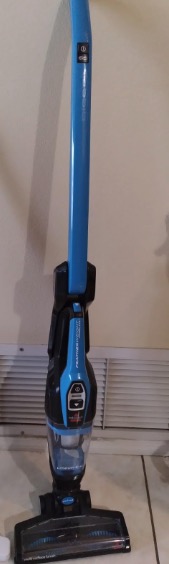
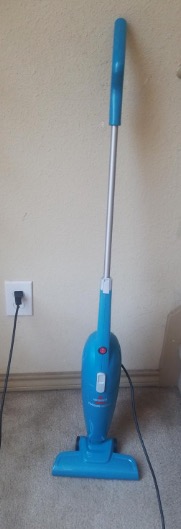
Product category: items_vacuum
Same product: no